Evolution in fiction

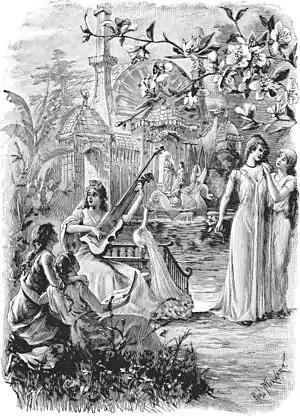
All women have evolved to be beautiful, in an illustration by Paul Merwart for a 1911 edition of Camille Flammarion's 1894 novel "La Fin du Monde".

Evolution has been an important theme in fiction, including speculative evolution in science fiction, since the late 19th century, though it began before Charles Darwin's time, and reflects progressionist and Lamarckist views as well as Darwin's. Darwinian evolution is pervasive in literature, whether taken optimistically in terms of how humanity may evolve towards perfection, or pessimistically in terms of the dire consequences of the interaction of human nature and the struggle for survival. Other themes include the replacement of humanity, either by other species or by intelligent machines.